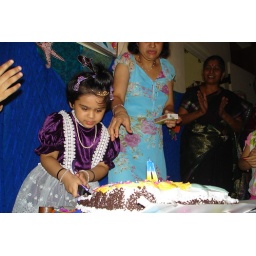
cutting cake by myself 'cos i'm a big girl